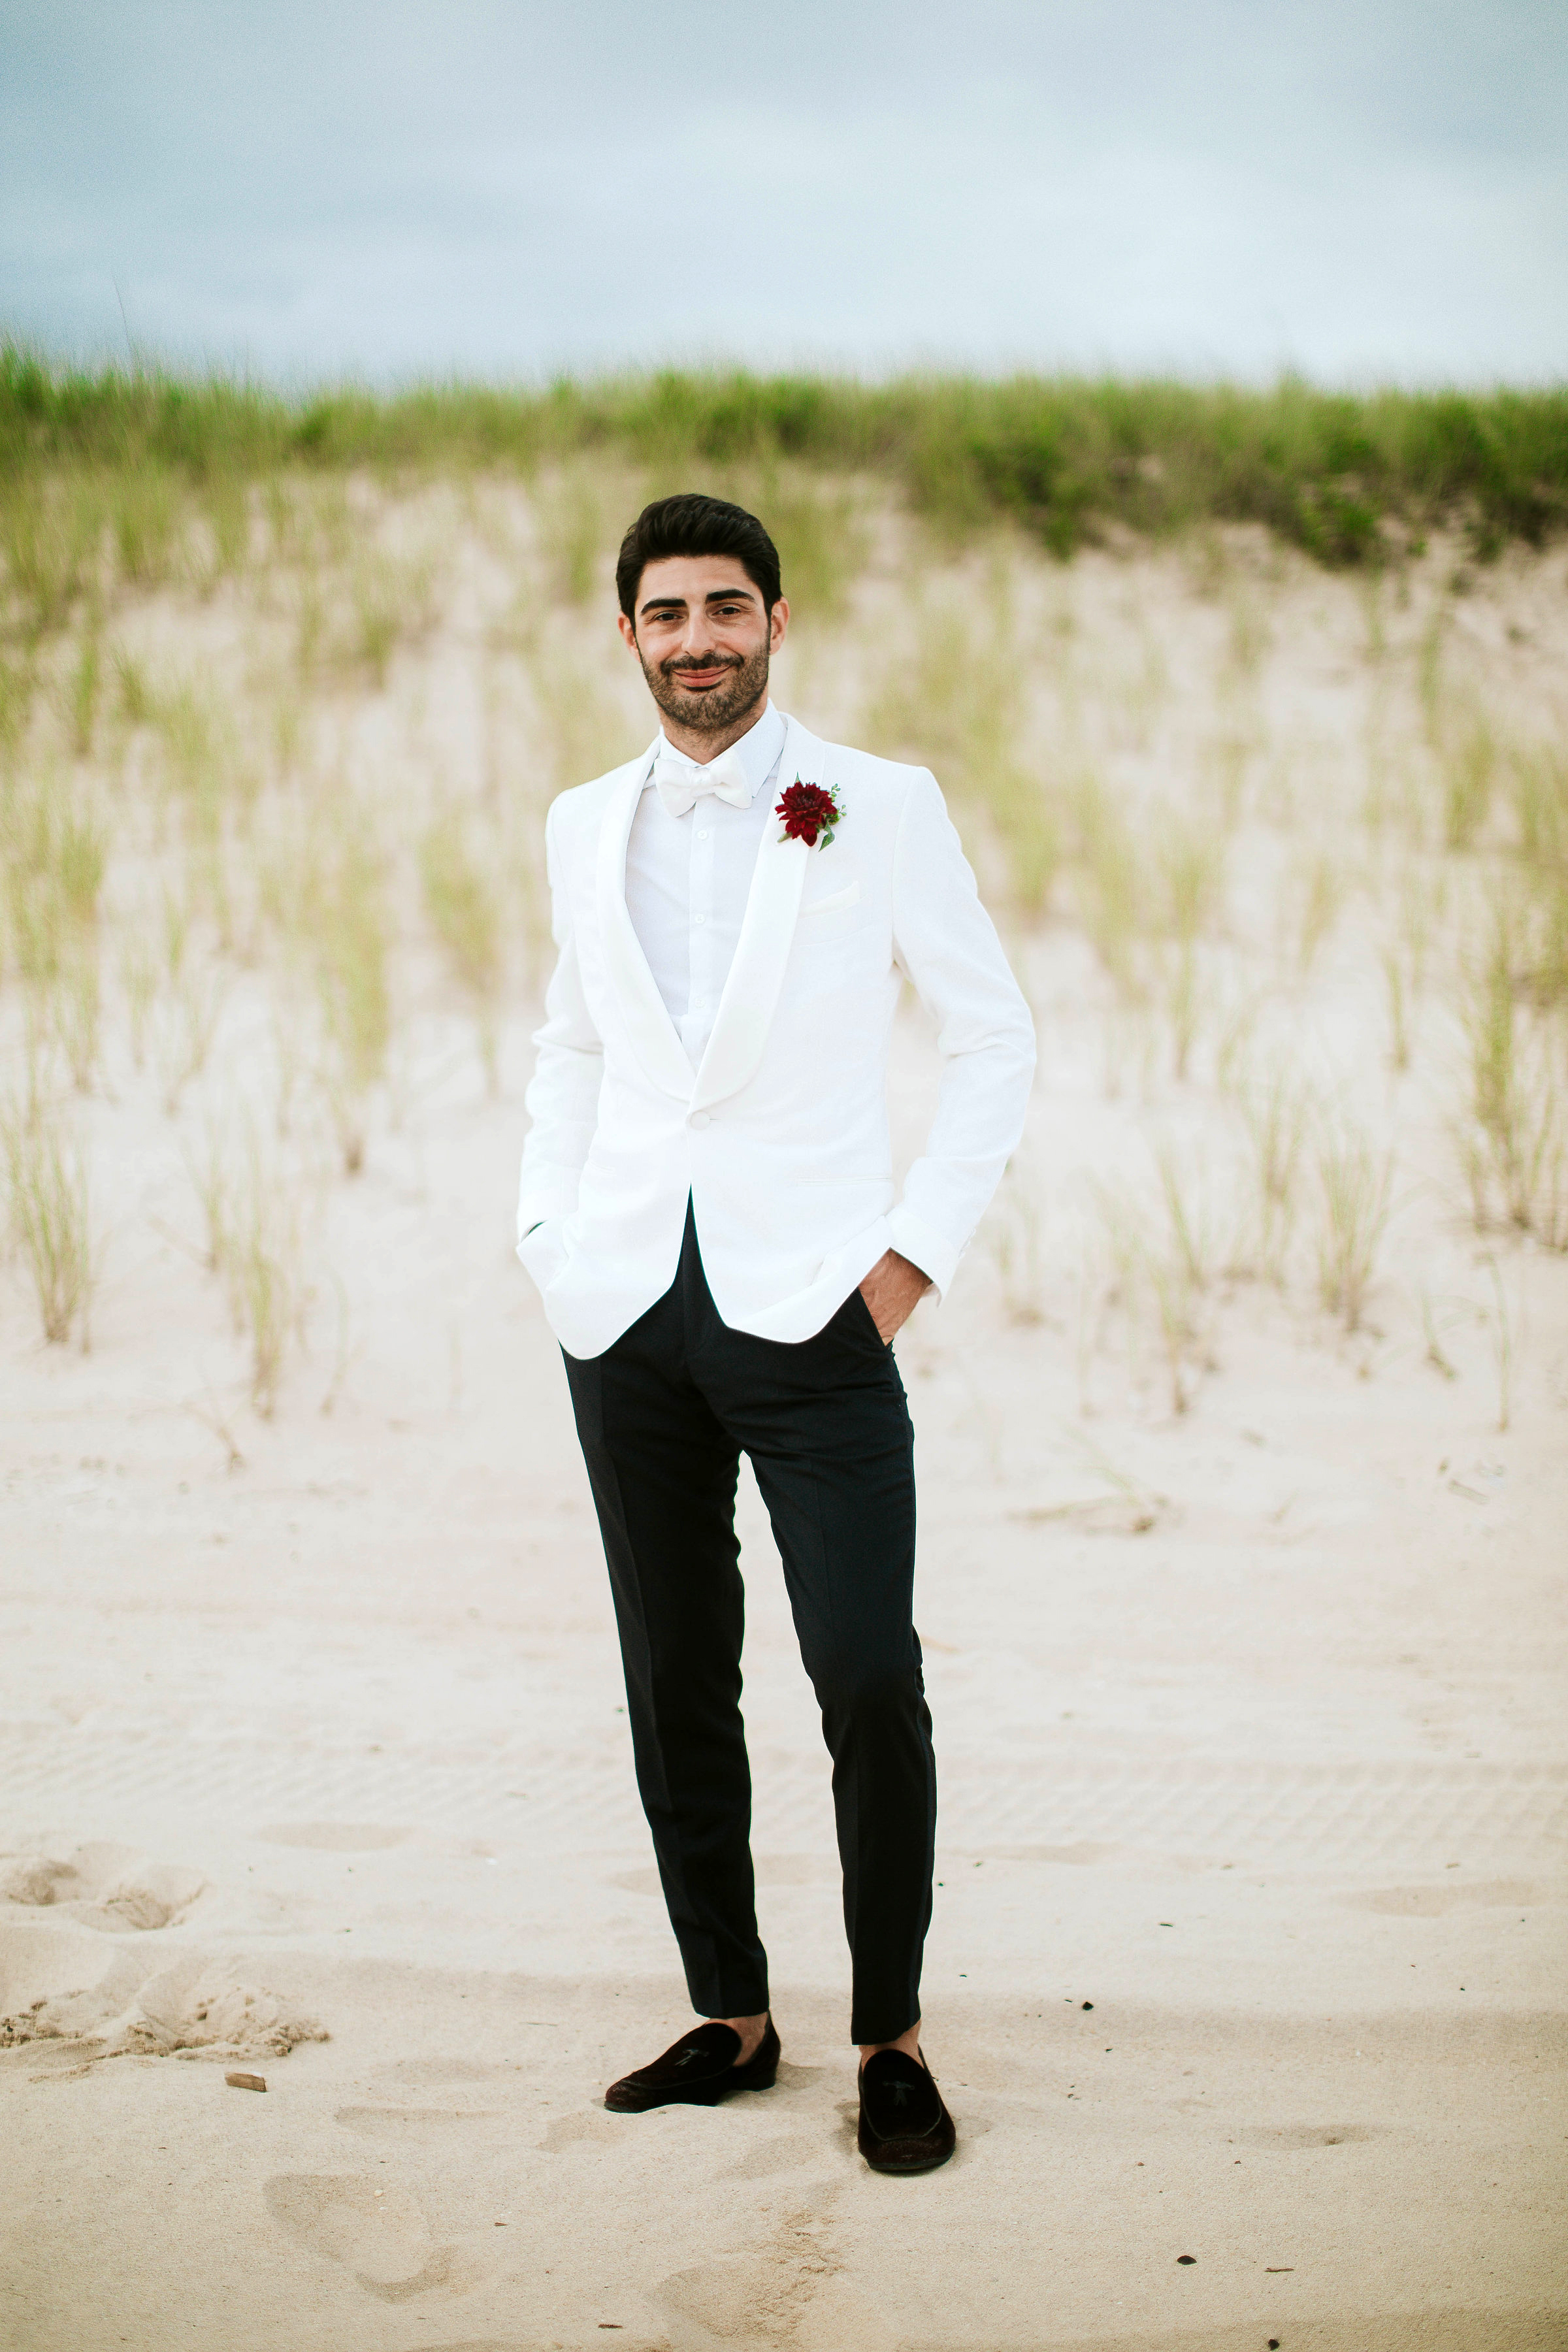
photograph, white, suit, standing, yellow, formal wear, photography, tuxedo, summer, tie, photo shoot, grass, ceremony, dress shirt, landscape, smile, wedding, beach, happy, portrait photography, gesture, sand, vacation, flash photography, style